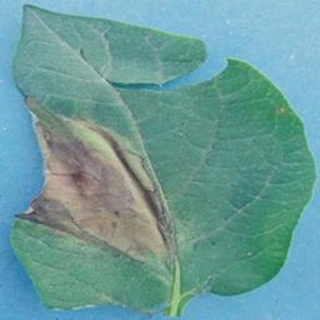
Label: potato_late_blight